Water rail

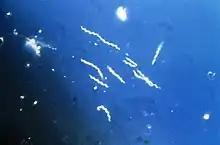
"Borrelia burgdorferi" spirochaetes shown by dark-field microscopy. Rails can be infected with this bacterial species, which can be transmitted to humans via tick bites causing Lyme disease.

Predators of the water rail include a number of mammals and large birds. The American mink was partly responsible for the extinction of the Icelandic population, and cats and dogs have also been recorded as killing this species. At least locally, otters will also eat rails and other water birds. The Eurasian bittern, another reed bed bird, will consume rails, as will grey herons. Water rails are particularly vulnerable to the heron when forced out of the cover of the reeds by very high tides. Wetland-hunting harriers are predictable predators, but more unusually, the rail has also been recorded as a prey item of the tawny owl, short-eared owl, Eurasian eagle-owl, greater spotted eagle, common kestrel, and night-hunting peregrine falcons.